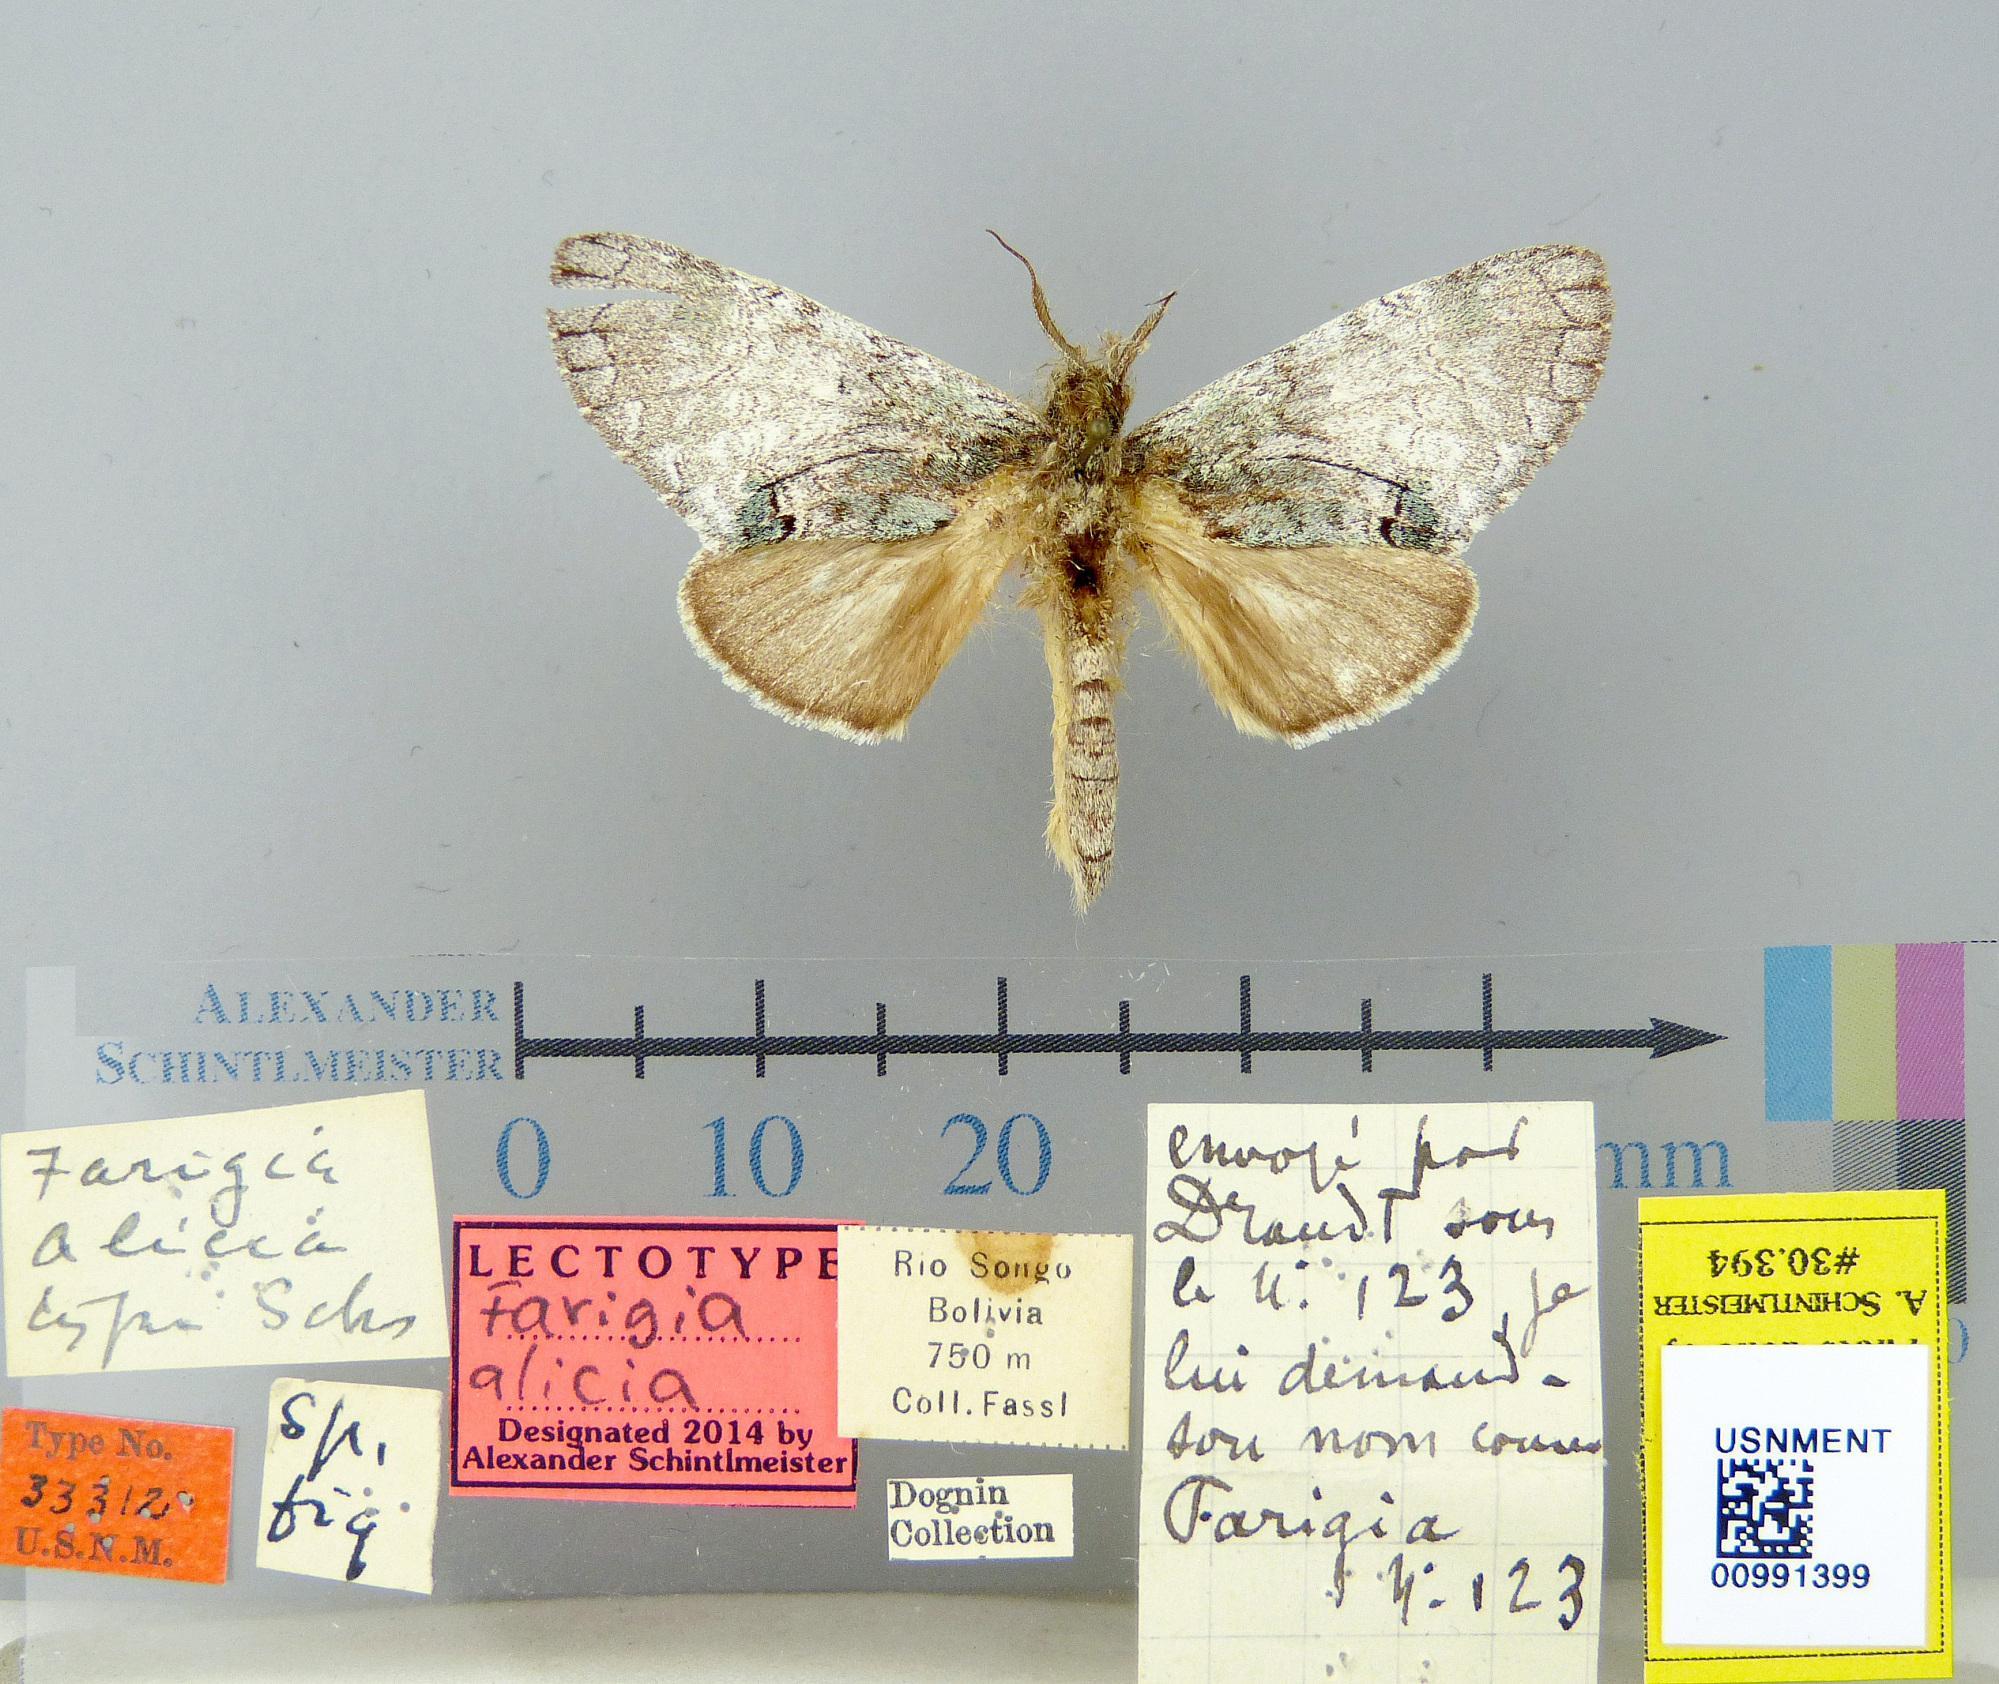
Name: Farigia alicia
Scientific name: Farigia alicia Schaus, 1928
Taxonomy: Animalia, Arthropoda, Insecta, Lepidoptera, Notodontidae
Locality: Rio Songo, [Not Stated], Bolivia